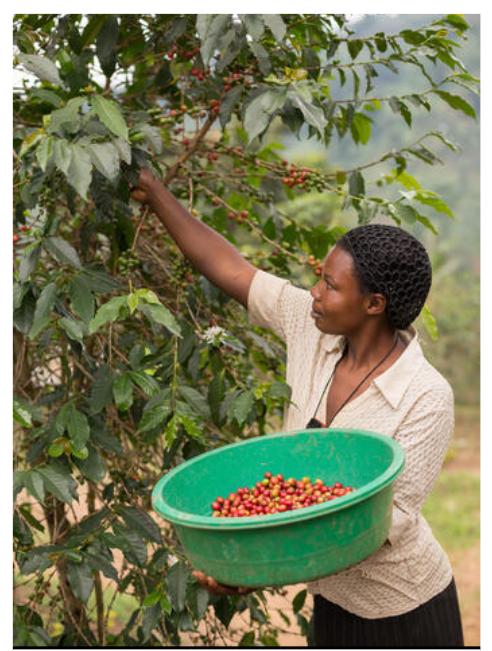
Mdada mkulima yupo shambani, akiwa ameshikilia chombo cha plastiki chenye rangi ya kijani, huku akichuma mazao yake kutoka kwenye miti.